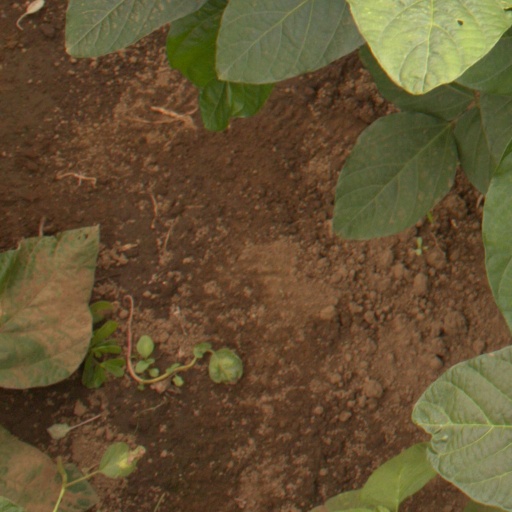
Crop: soybean